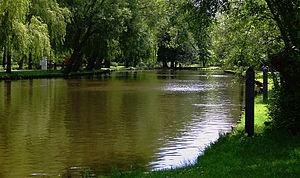
Odense est un fleuve de l'île de Fionie située dans la région du Danemark-du-Sud. Sa longueur est d'environ 60 km.